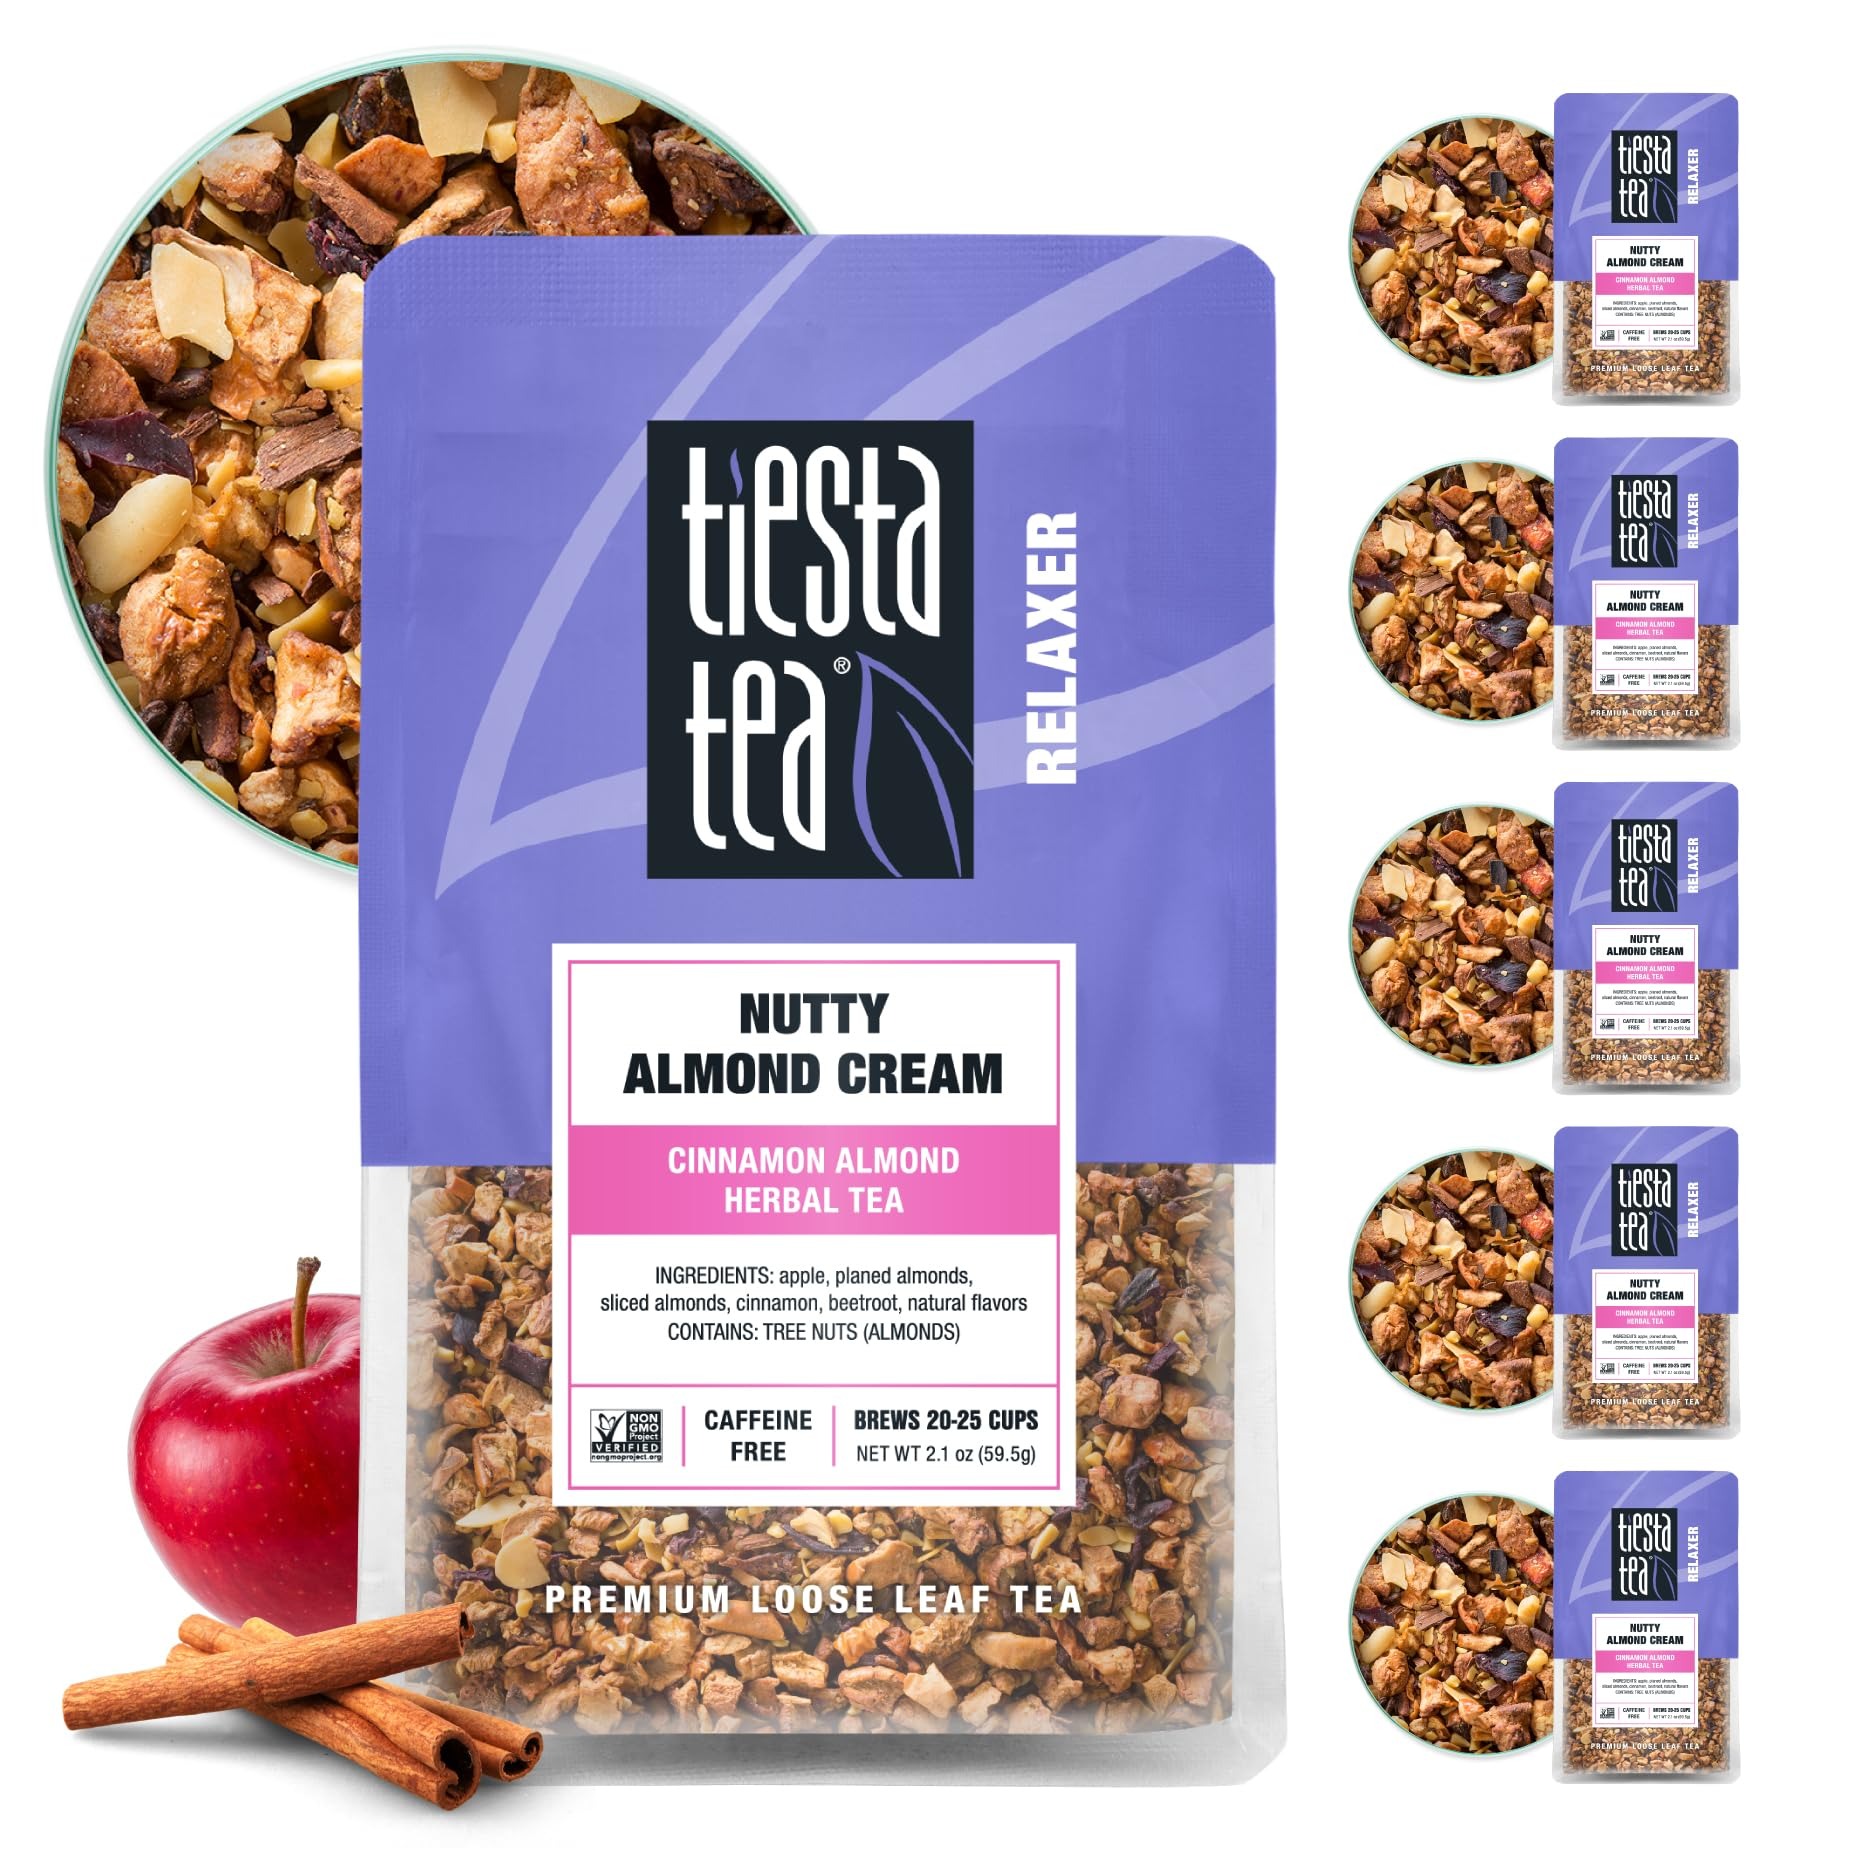
Item Name: Tiesta Tea - Nutty Almond Cream | Loose Leaf | Cinnamon Almond Herbal Tea | Premium Non-Caffeinated Blend | Make Hot or Iced & Brews Up to 25 Cups | 12.6oz Resealable Pouch, Pack of 6
Bullet Point 1: CINNAMON ALMOND HERBAL TEA: Experience the comforting embrace of fall with every sip. This herbal tea invokes the warmth of a cozy autumn day, reminiscent of fireside moments, no matter the weather outside. Whether you prefer it hot or iced, savor the essence of summer with each delightful sip.
Bullet Point 2: PREMIUM LOOSE LEAF TEA BLEND: We've artfully combined apple, almonds, cinnamon, and beetroot, to craft a premium caffeine-free tea. Our commitment to quality means you can see, smell, and taste the difference in every cup. Say goodbye to disposable herbal tea bags and embark on a journey to discover the distinctive Tiesta Tea experience.
Bullet Point 3: REUSABLE TEA POUCH FOR TEA LOVERS: Our charming and reusable pouch is the perfect gift for tea enthusiasts. Offering airtight storage, it ensures that your cinnamon loose leaf tea remains cozy and fresh for 20-25 cups. Not only a functional addition to your tea collection, but it also sits beautifully on your countertop, a testament to your passion for fine teas.
Bullet Point 4: EFFORTLESS BREWING: Enjoy a hassle-free brewing experience with our loose leaf tea. Simply scoop 1.5 tsp of this delightful loose leaf tea blend for every 8 oz of hot water at 208 degrees Fahrenheit. Allow it to steep for 5-7 minutes to release the full spectrum of flavors. Then, savor the moment as you remove the tea leaves and indulge in your perfectly steeped cup. It's the ideal way to appreciate the rich and aromatic notes of our premium blend.
Bullet Point 5: SEASONAL FLAVORS: Tiesta Tea’s loose-leaf blends are crafted to complement the vibrant, sunny days of Spring and Summer. These refreshing and aromatic flavors are perfect for sipping on warm afternoons, whether you’re unwinding at home or enjoying time outdoors with friends.
Value: 12.6
Unit: Ounce

Price: 34.95